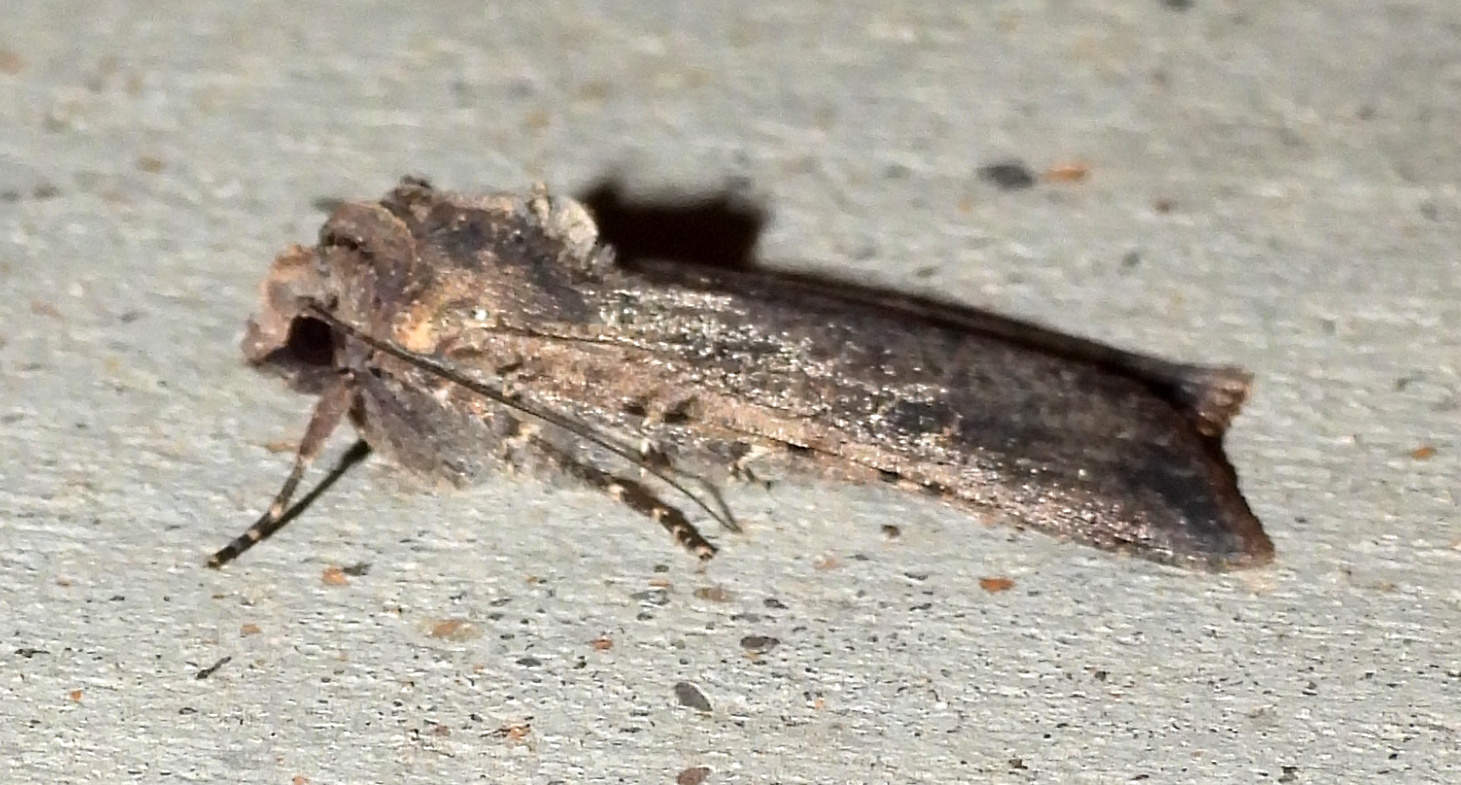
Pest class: cutworms